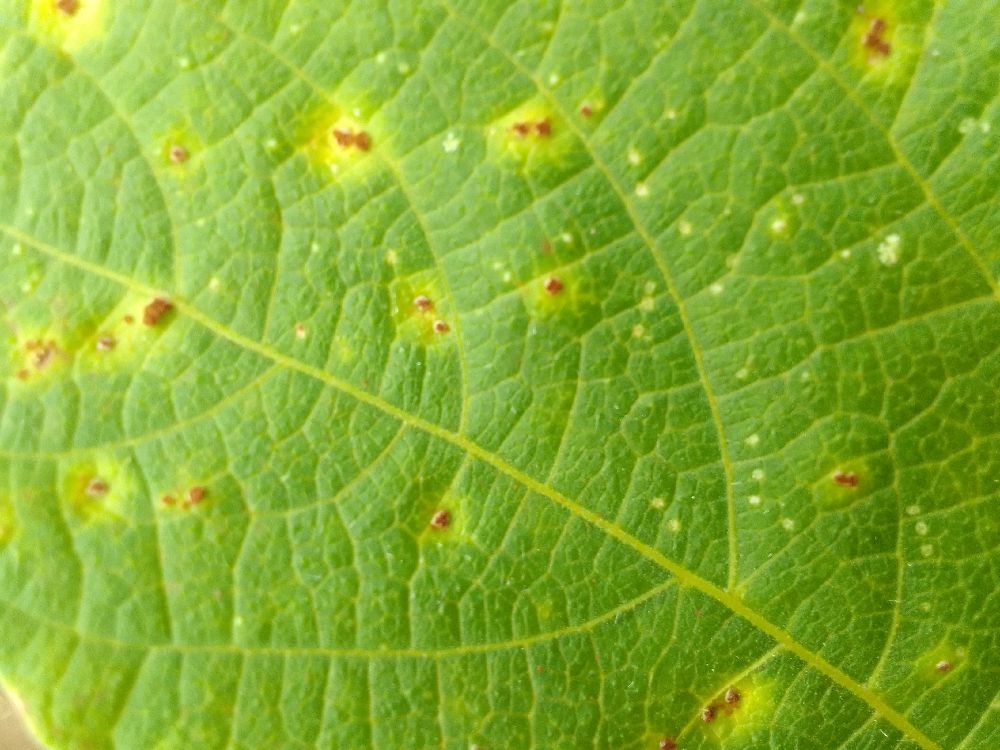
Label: rust